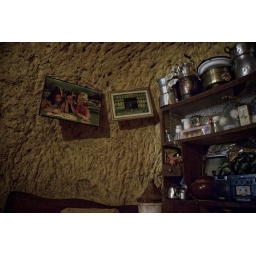
the first floor of a house built in a small cave, before having mint tea with the gracious owner, aicha.